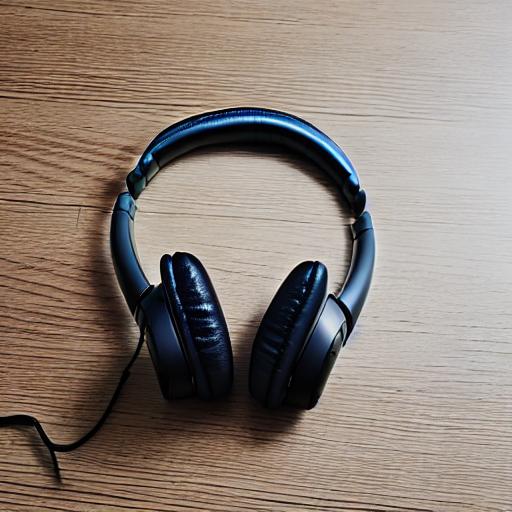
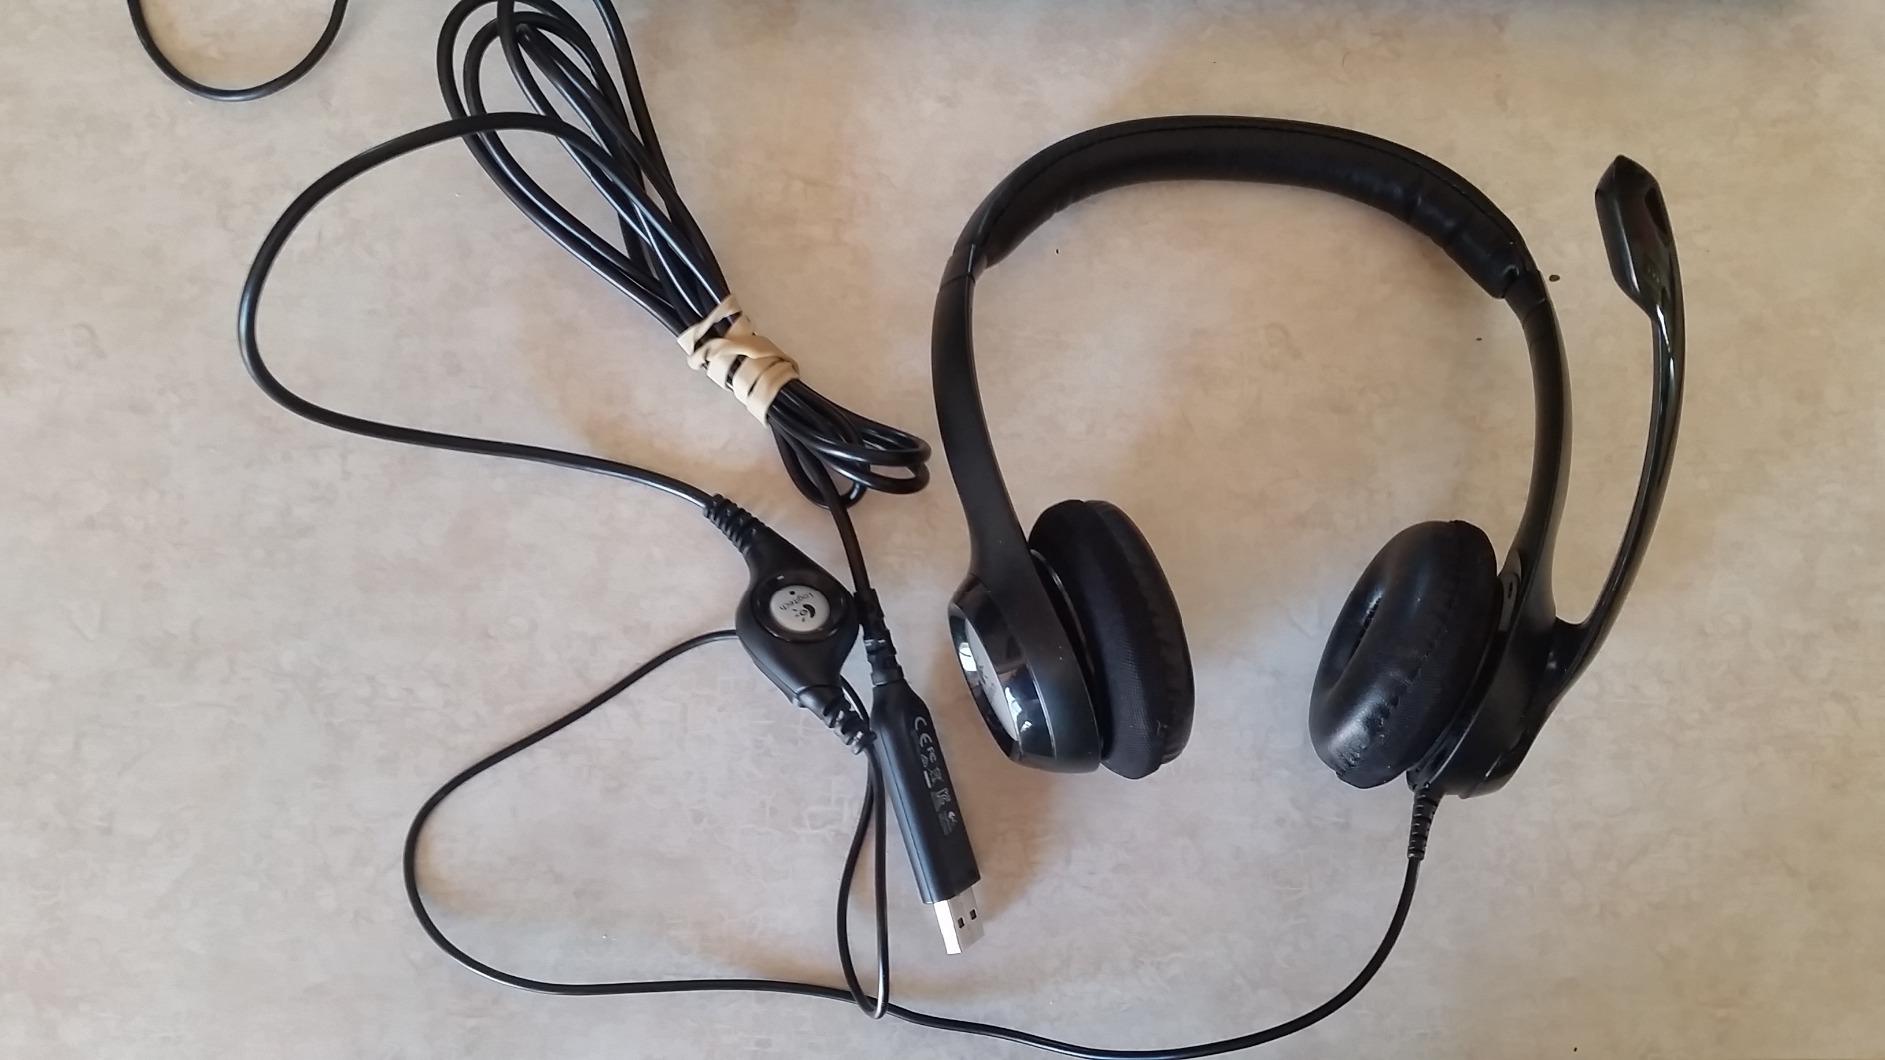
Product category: headphones
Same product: no